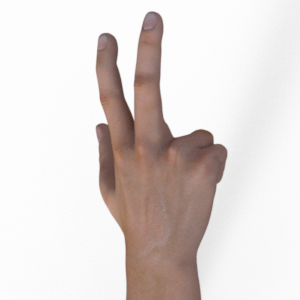
Label: scissors